Silent film

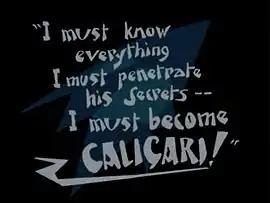
"The Cabinet of Dr. Caligari" (1920) used stylized inter-titles.

As motion pictures gradually increased in running time, a replacement was needed for the in-house interpreter who would explain parts of the film to the audience. Because silent films had no synchronized sound for dialogue, onscreen inter-titles were used to narrate story points, present key dialogue and sometimes even comment on the action for the audience. The "title writer" became a key professional in silent film and was often separate from the "scenario writer" who created the story. Inter-titles (or "titles" as they were generally called at the time) "often were graphic elements themselves, featuring illustrations or abstract decorations that commented on the action".